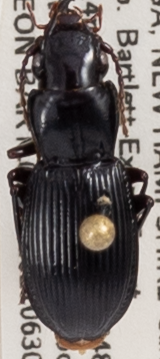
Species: Pterostichus rostratus
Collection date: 2021-06-30
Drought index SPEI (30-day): -1.814
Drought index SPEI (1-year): -1.28
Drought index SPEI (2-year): -0.968